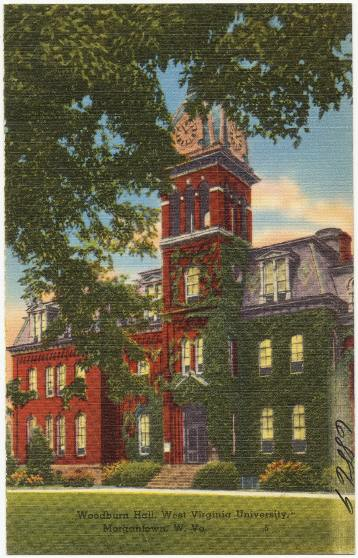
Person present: No